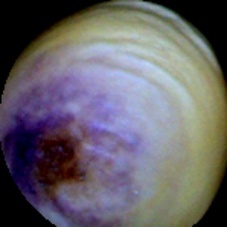
Label: Spotted